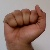
The image shows a hand gesture representing the letter 'A' in Indian Sign Language.